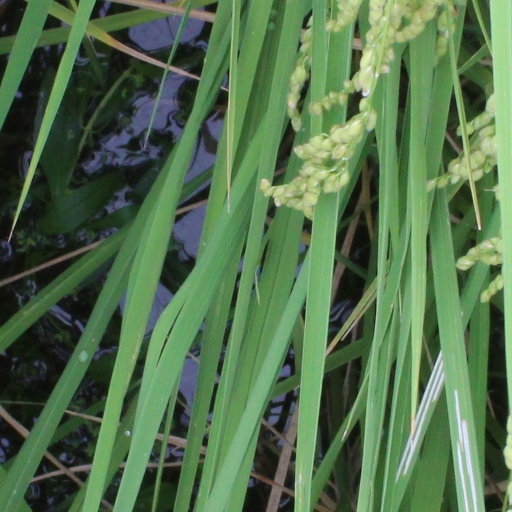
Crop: rice